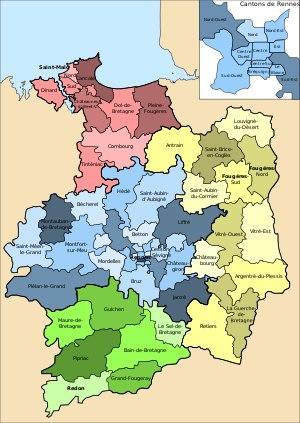
L’arrondissement de Fougères-Vitré est une division administrative française, située dans le département d'Ille-et-Vilaine et la région Bretagne.
Le département d'Ille-et-Vilaine comprend quatre arrondissements.
Le département d'Ille-et-Vilaine compte 27 cantons depuis 2015. Avant le redécoupage cantonal de 2014, ce nombre était de 53 depuis 1995.